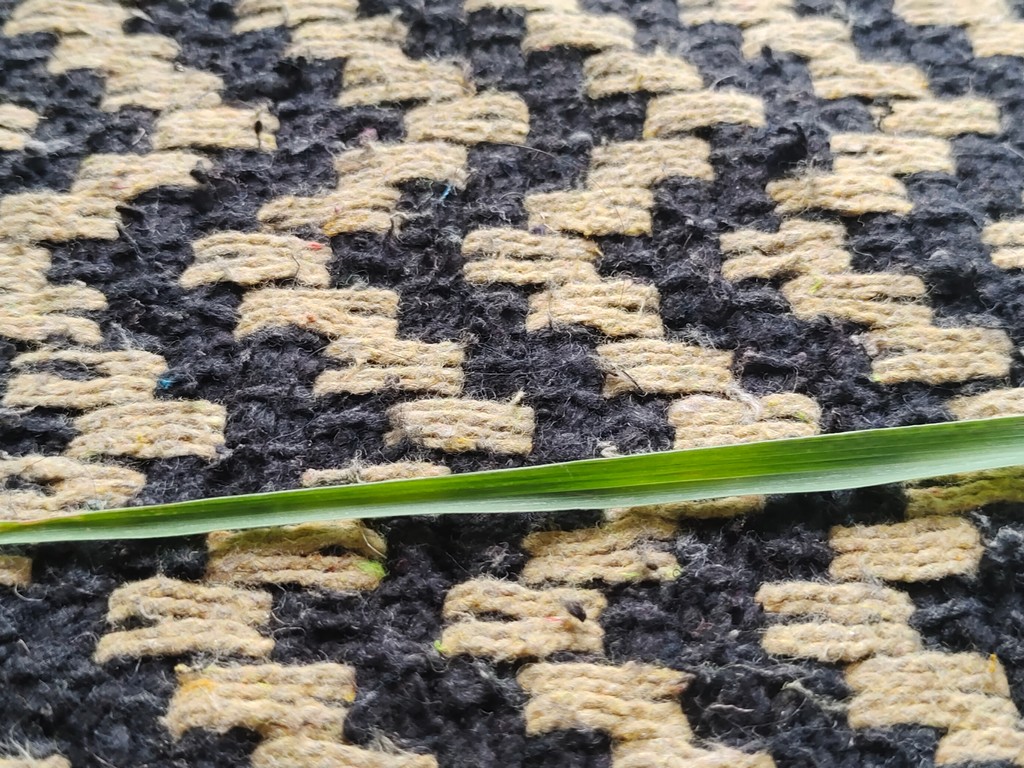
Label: Healthy